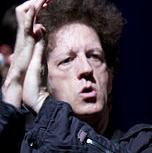
Age: 61